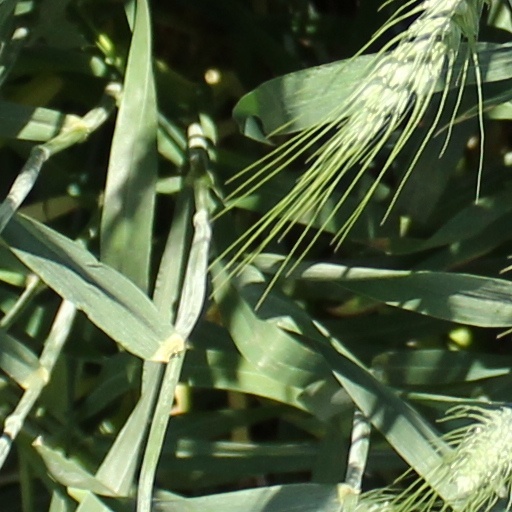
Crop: wheat